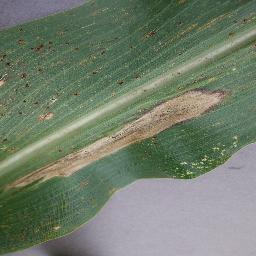
Label: Corn_(Maize)___Northern_Leaf_Blight